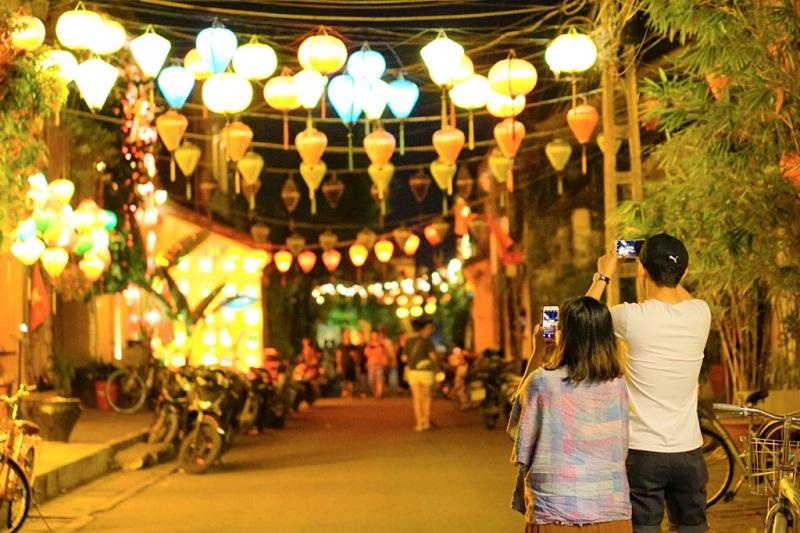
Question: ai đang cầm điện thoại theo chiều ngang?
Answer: anh thanh niên mặc áo trắng